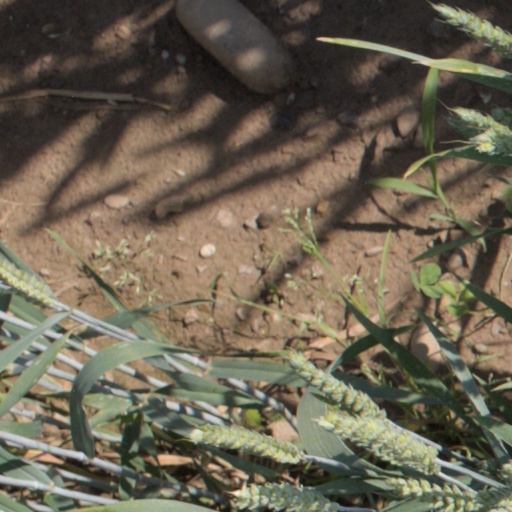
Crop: wheat